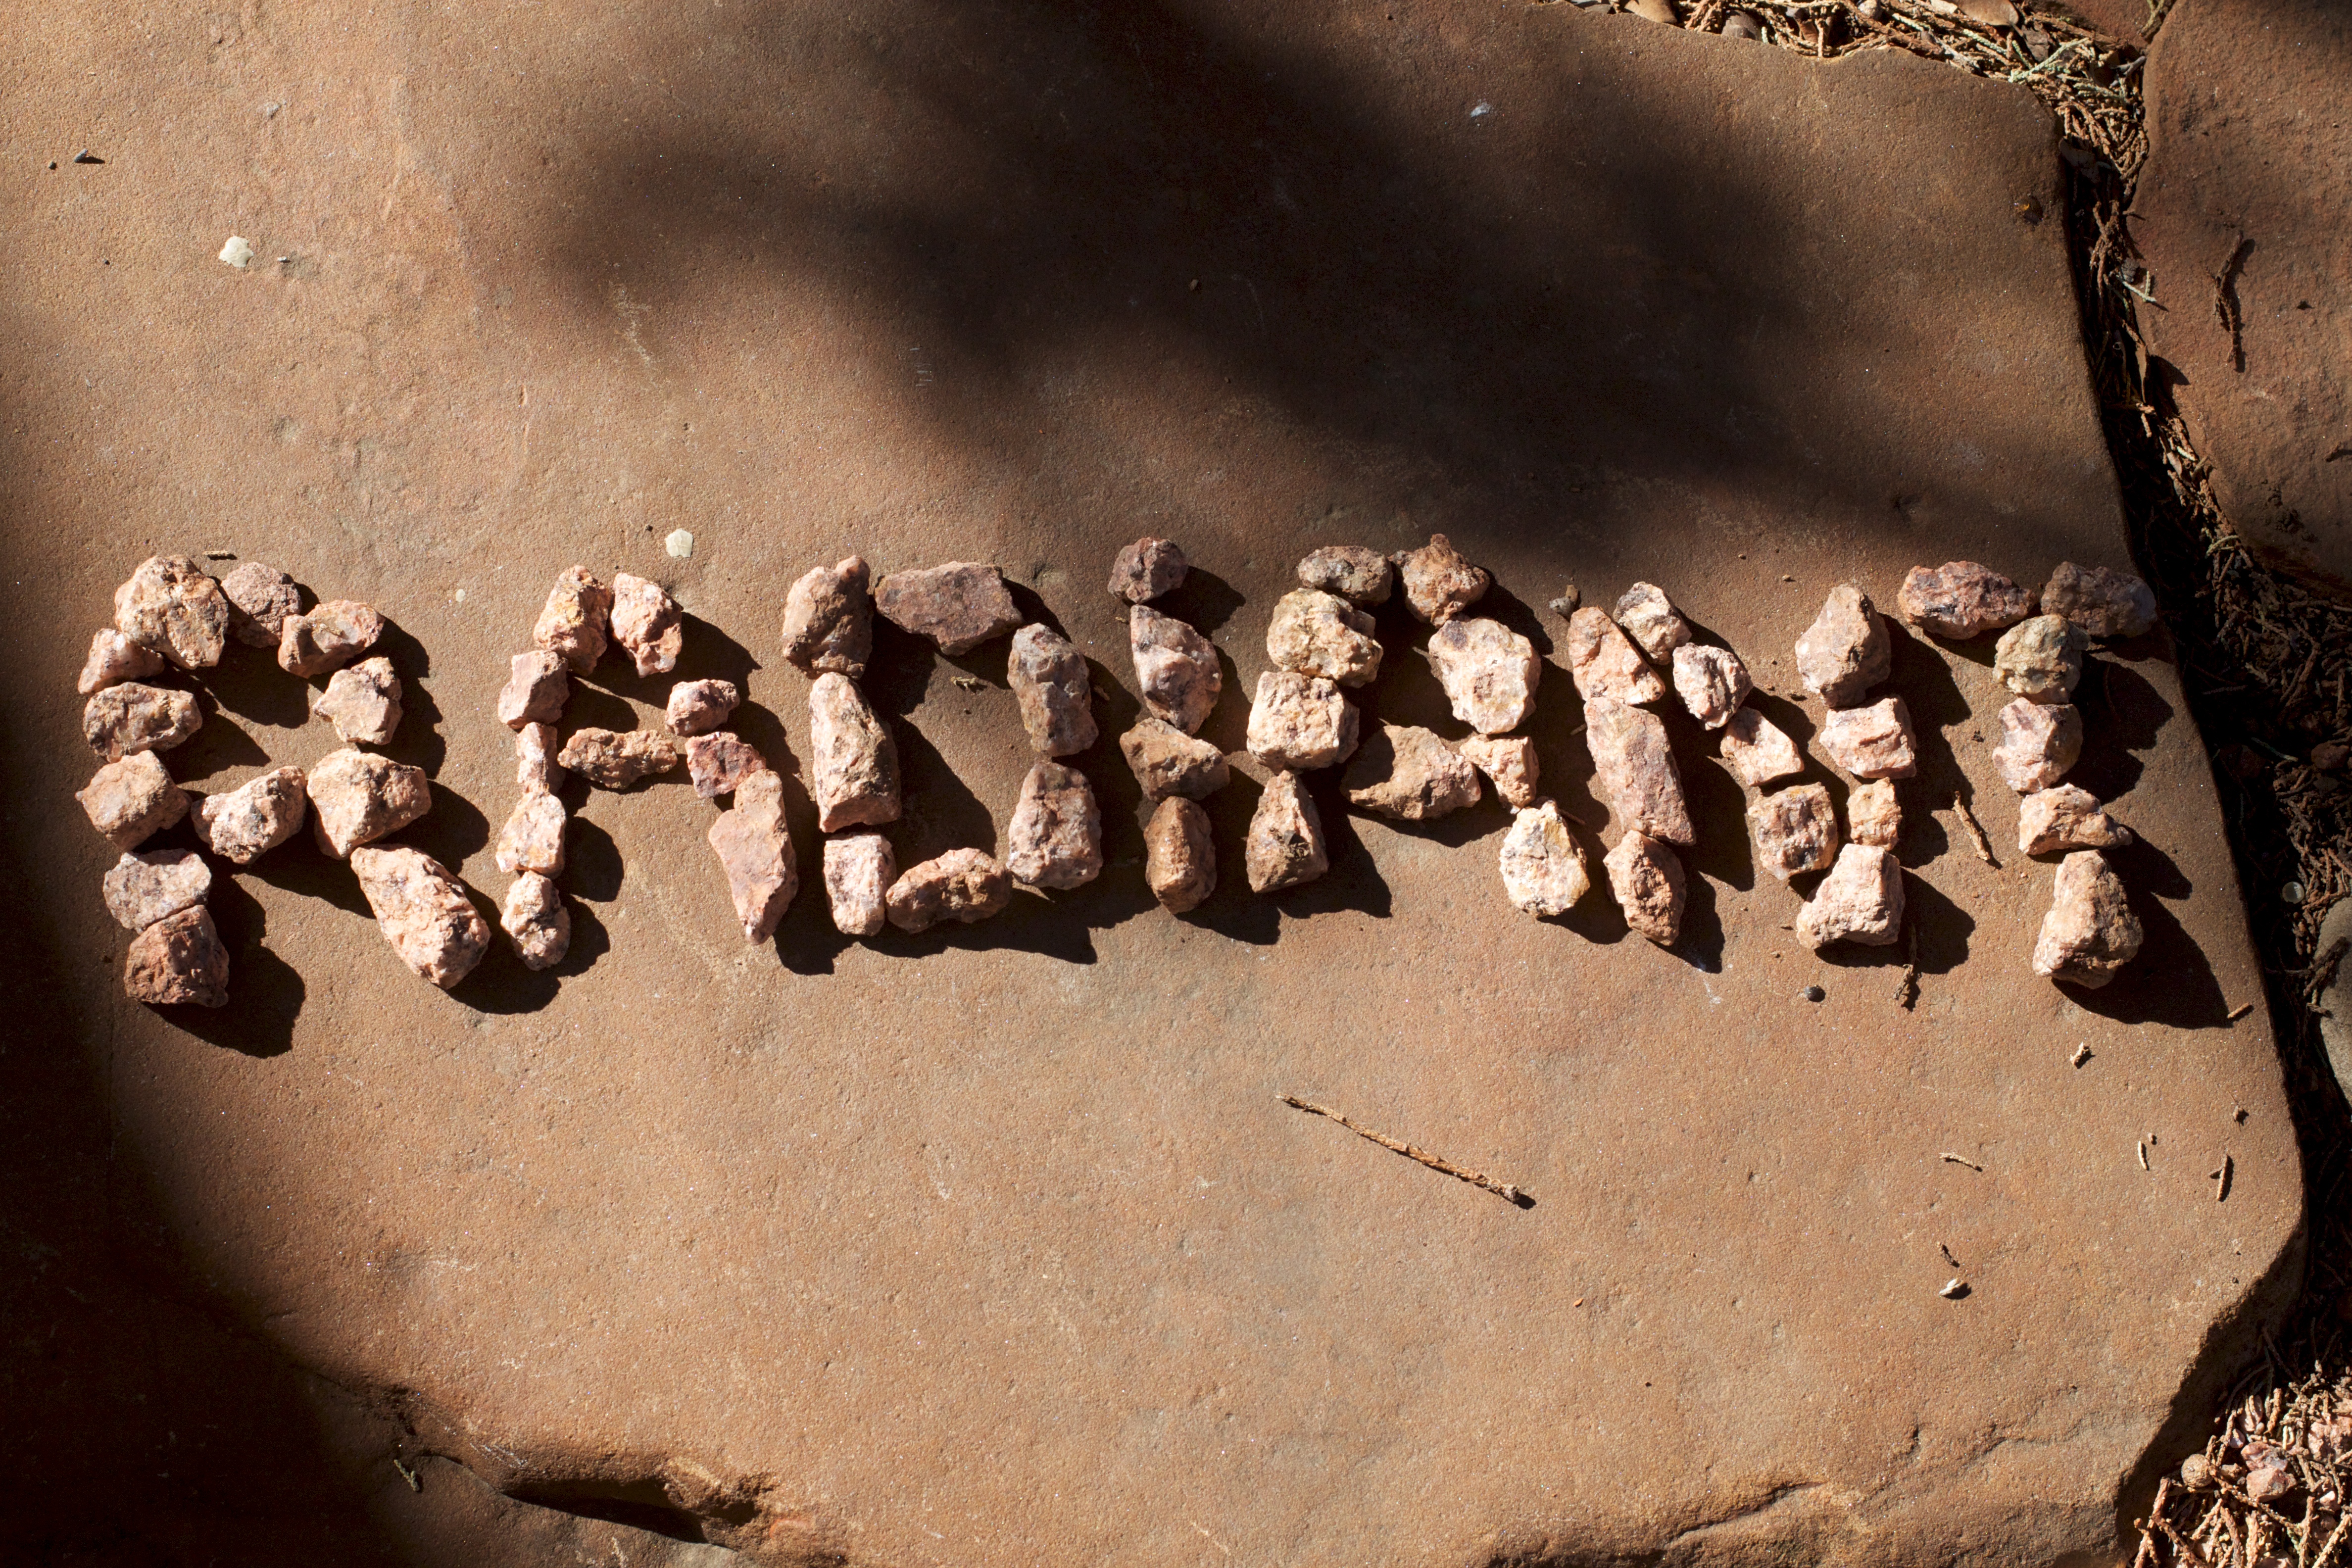
art, image, mythology, ancient history